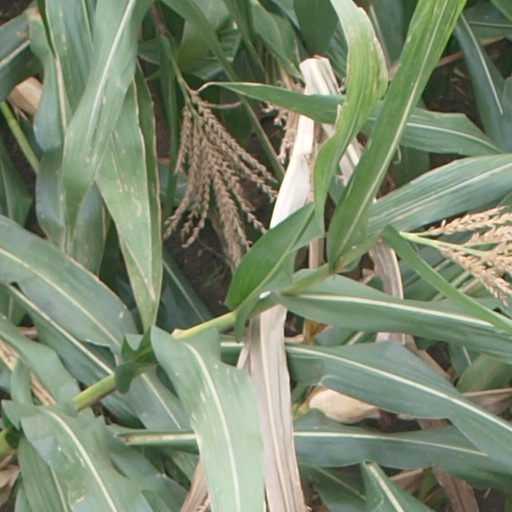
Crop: maize; corn